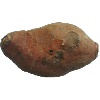
Label: Potato Sweet 1